Sanctuary Music Arena

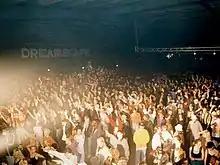
Dreamscape rave at Sanctuary, 1994

The venue became pivotal in the development of numerous underground electronic dance music genres, sub-genres and styles.